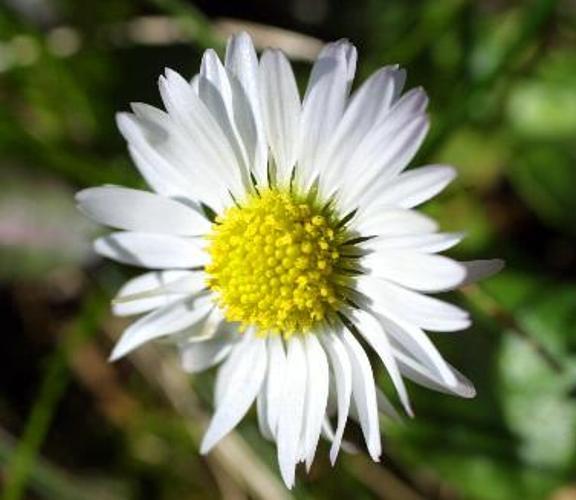
Flower: Daisy